Tecton Group

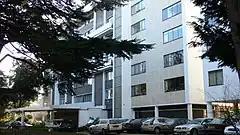
The Highpoint II apartment building designed by the group

The Tecton Group was a radical architectural group co-founded by Berthold Lubetkin, Francis Skinner, Denys Lasdun, Michael Dugdale, Anthony Chitty, Val Harding, Godfrey Samuel, and Lindsay Drake in 1932 and disbanded in 1939. The group was one of the leaders in bringing continental modernism to Britain.